Agriculture in Guyana

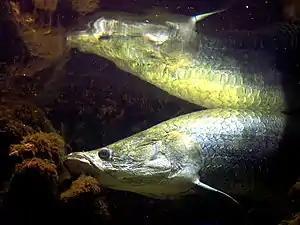
Arapaima gigas

Fishery products took on increasing importance during the 1980s as potential earners of foreign exchange. By the end of the decade, shrimp had become the third leading earner of foreign exchange after sugar and bauxite. Fisheries production in Guyana totalled about 36,000 tons in 1989, down from 45,000 tons in the mid-1980s. The most valuable portion of the catch was the 3,800 tons of shrimp. Many fishermen reportedly sold their shrimp catch at sea to avoid taxes and earn foreign currency. Thus, shrimp exports may have been much higher than recorded. Shrimp exports were expected to continue increasing as Guyana developed shrimp farms along its coast; Guysuco began operating one such farm in the late 1980s. The bulk of the fisheries catch was sold at the dockside and consumed domestically. A US$5 million fish-processing plant was under construction on the Demerara River in 1990, raising the possibility of frozen fish exports. The government sold Guyana Fisheries Limited, which employed about 5,000 people, to foreign investors in 1990.